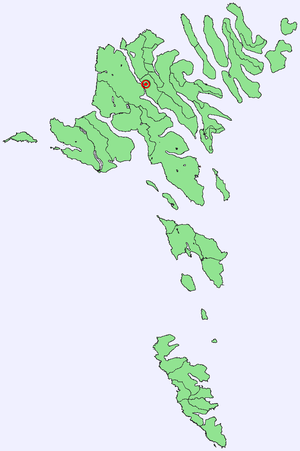
Norðskáli
Norðskáli på færøkortet
"Norðskáli er en by på Færøerne. Den ligger som den lidt sydligere beliggende Oyrarbakki på Eysturoys vestkyst nord for den i 1973 byggede bro Streymin-broen, færøsk ""Brúgvin um Streymin"" over sundet Sundini til Streymoy. Kirken er fra 1932 og blev 1977 forlænget til den dobbelte længde. De fleste af husene er af nyere dato.